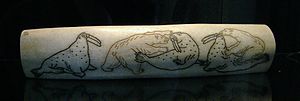
Hvalros / Økologi / Rovdyr og fjender
Hvalrosstødtand engraveret af tjuktere der viser en hvalros der bliver angrebet af en isbjørn.
Hvalrossen er et havpattedyr der tilhører underordenen Pinnipedia, og lever i spredte områder omkring Nordpolen i Ishavet og i subarktiske have på den nordlige halvkugle. Hvalrossen er den eneste nulevende art i familien Odobenidae og slægt Odobenus. Arten kan opdeles i underarterne atlantisk hvalros som lever i Atlanterhavet, stillehavshvalros som lever i Stillehavet og O. r. laptevi, som lever i Laptevhavet i Ishavet.